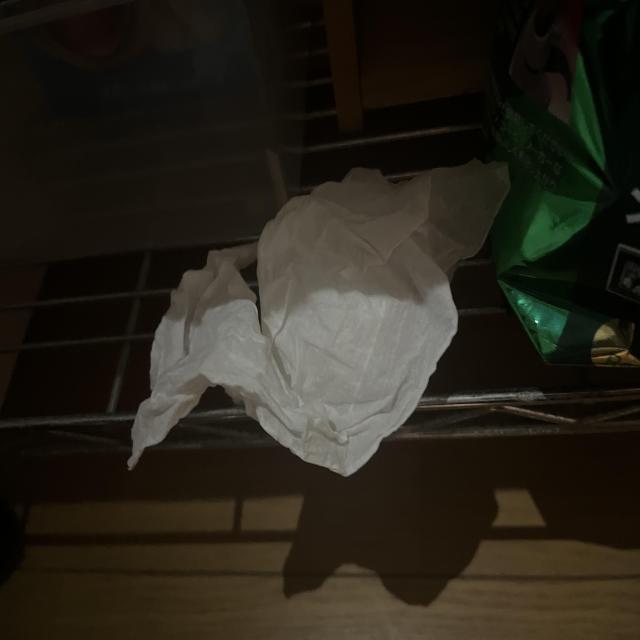
Label: tissues